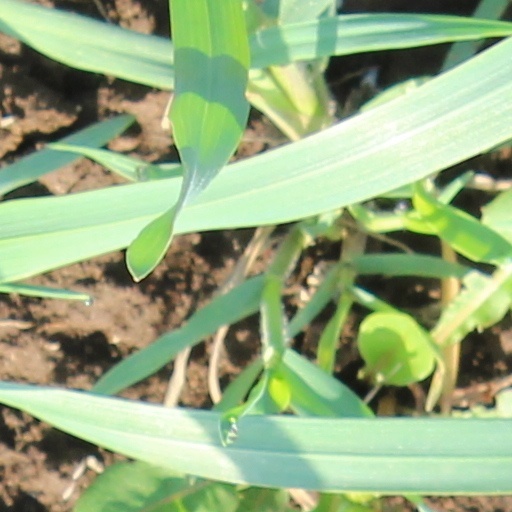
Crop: wheat